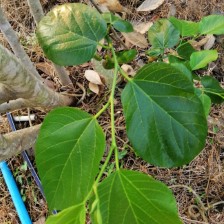
Variety: TaiwanMeacho